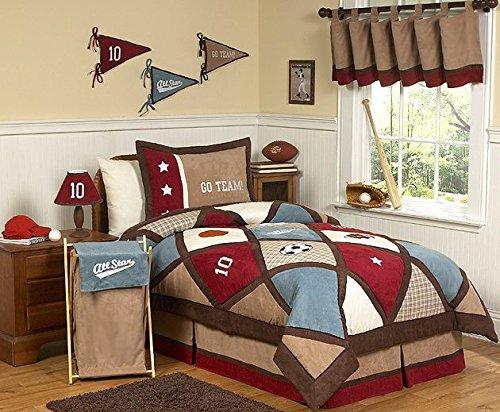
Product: Sweet Jojo Designs 3-Piece All Star Sports Children's Full/Queen Boys Bedding Set
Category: Home & Kitchen | Bedding | Kids' Bedding | Comforters & Sets | Comforter Sets
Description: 3 Piece Bedding Set: 1 Full/Queen Comforter, 2 Standard Shams.
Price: $99.99
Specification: ProductDimensions:86x86x1.5inches|ItemWeight:7pounds|ShippingWeight:7.85pounds|Department:baby-girls|Manufacturer:JojoDesigns,LLC|ASIN:B001GWUEC0|Itemmodelnumber:B001GWUEC0